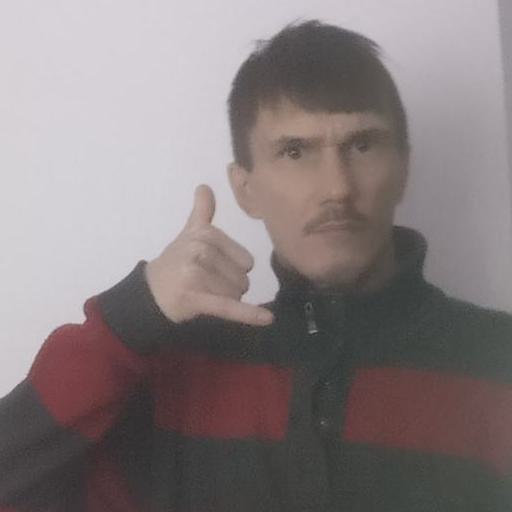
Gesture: call